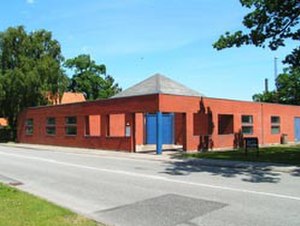
Køge Adventistkirke
Køge Adventistkirke
Køge Adventistmenighed blev stiftet den 22. maj 1932 på Jernbanehotellet. Menigheden blev stiftet af Pastor Gaston Emanuel Westman efter at han havde holdt en serie evangeliske møde i foråret 1932, netop på Jernbanehotellet. Menigheden er en del af Syvende Dags Adventistkirken i Danmark.